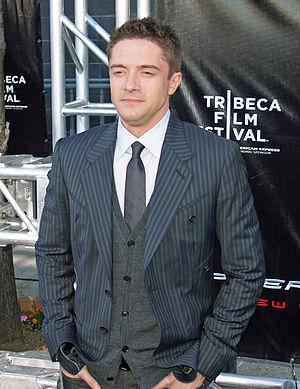
Christopher John Grace, dit Topher Grace, est un acteur américain, né le 12 juillet 1978 à New York.
Eric Forman est le personnage principal de la série télévisée américaine That '70s Show, il est interprété par l'acteur Topher Grace.